John Rae (musician)

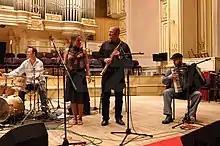
John Rae with Bea Palya, Dongó Szokolay and Martin Lubenov

During this time Rae was also collaborating with European musicians in the groups 'Magic Feet' with Hungarian violinist Robert Farkas, and the Balkan all star group 'Miraculous Meetings' alongside Bea Palya, Dongó Szokolay and Martin Lubenovas as well as touring and recording with the award-winning Brian Kellock Trio and Colin Steele Quintet.